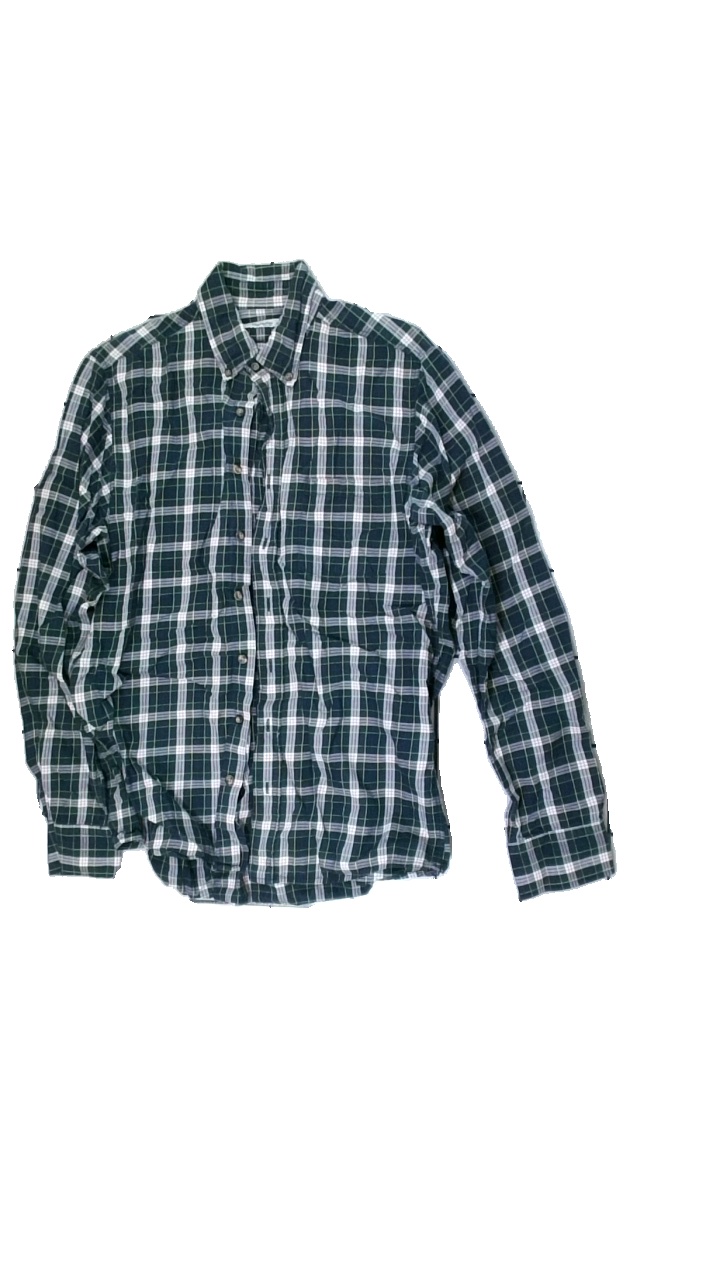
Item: Shirt (Men)
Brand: Dressman
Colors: Blue, Green, White
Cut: Regular
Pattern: Checkered print
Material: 100% Cotton
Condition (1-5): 5
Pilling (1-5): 5
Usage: Reuse
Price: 50-100